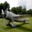
Label: airplane